Vaniyambadi

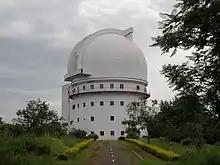
A view of the Vainu Bappu Observatory

Devotees to the temples here often extend their stay to visit one of the two hill stations that lie within half-hour drives from the town centre. Yelagiri, which is one such hilltop resort set amidst a quarter of mountains. The structure of tribal houses and the locals' small-scale industries, such as honey gathering and weaving, attract tourists to this hill station.